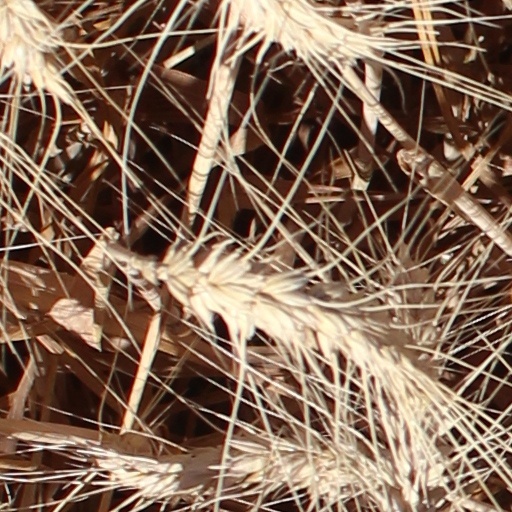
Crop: wheat